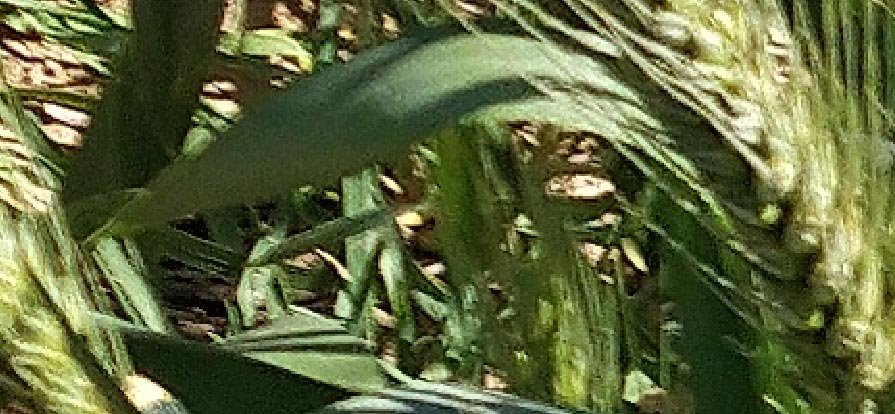
Label: Wheat___Healthy